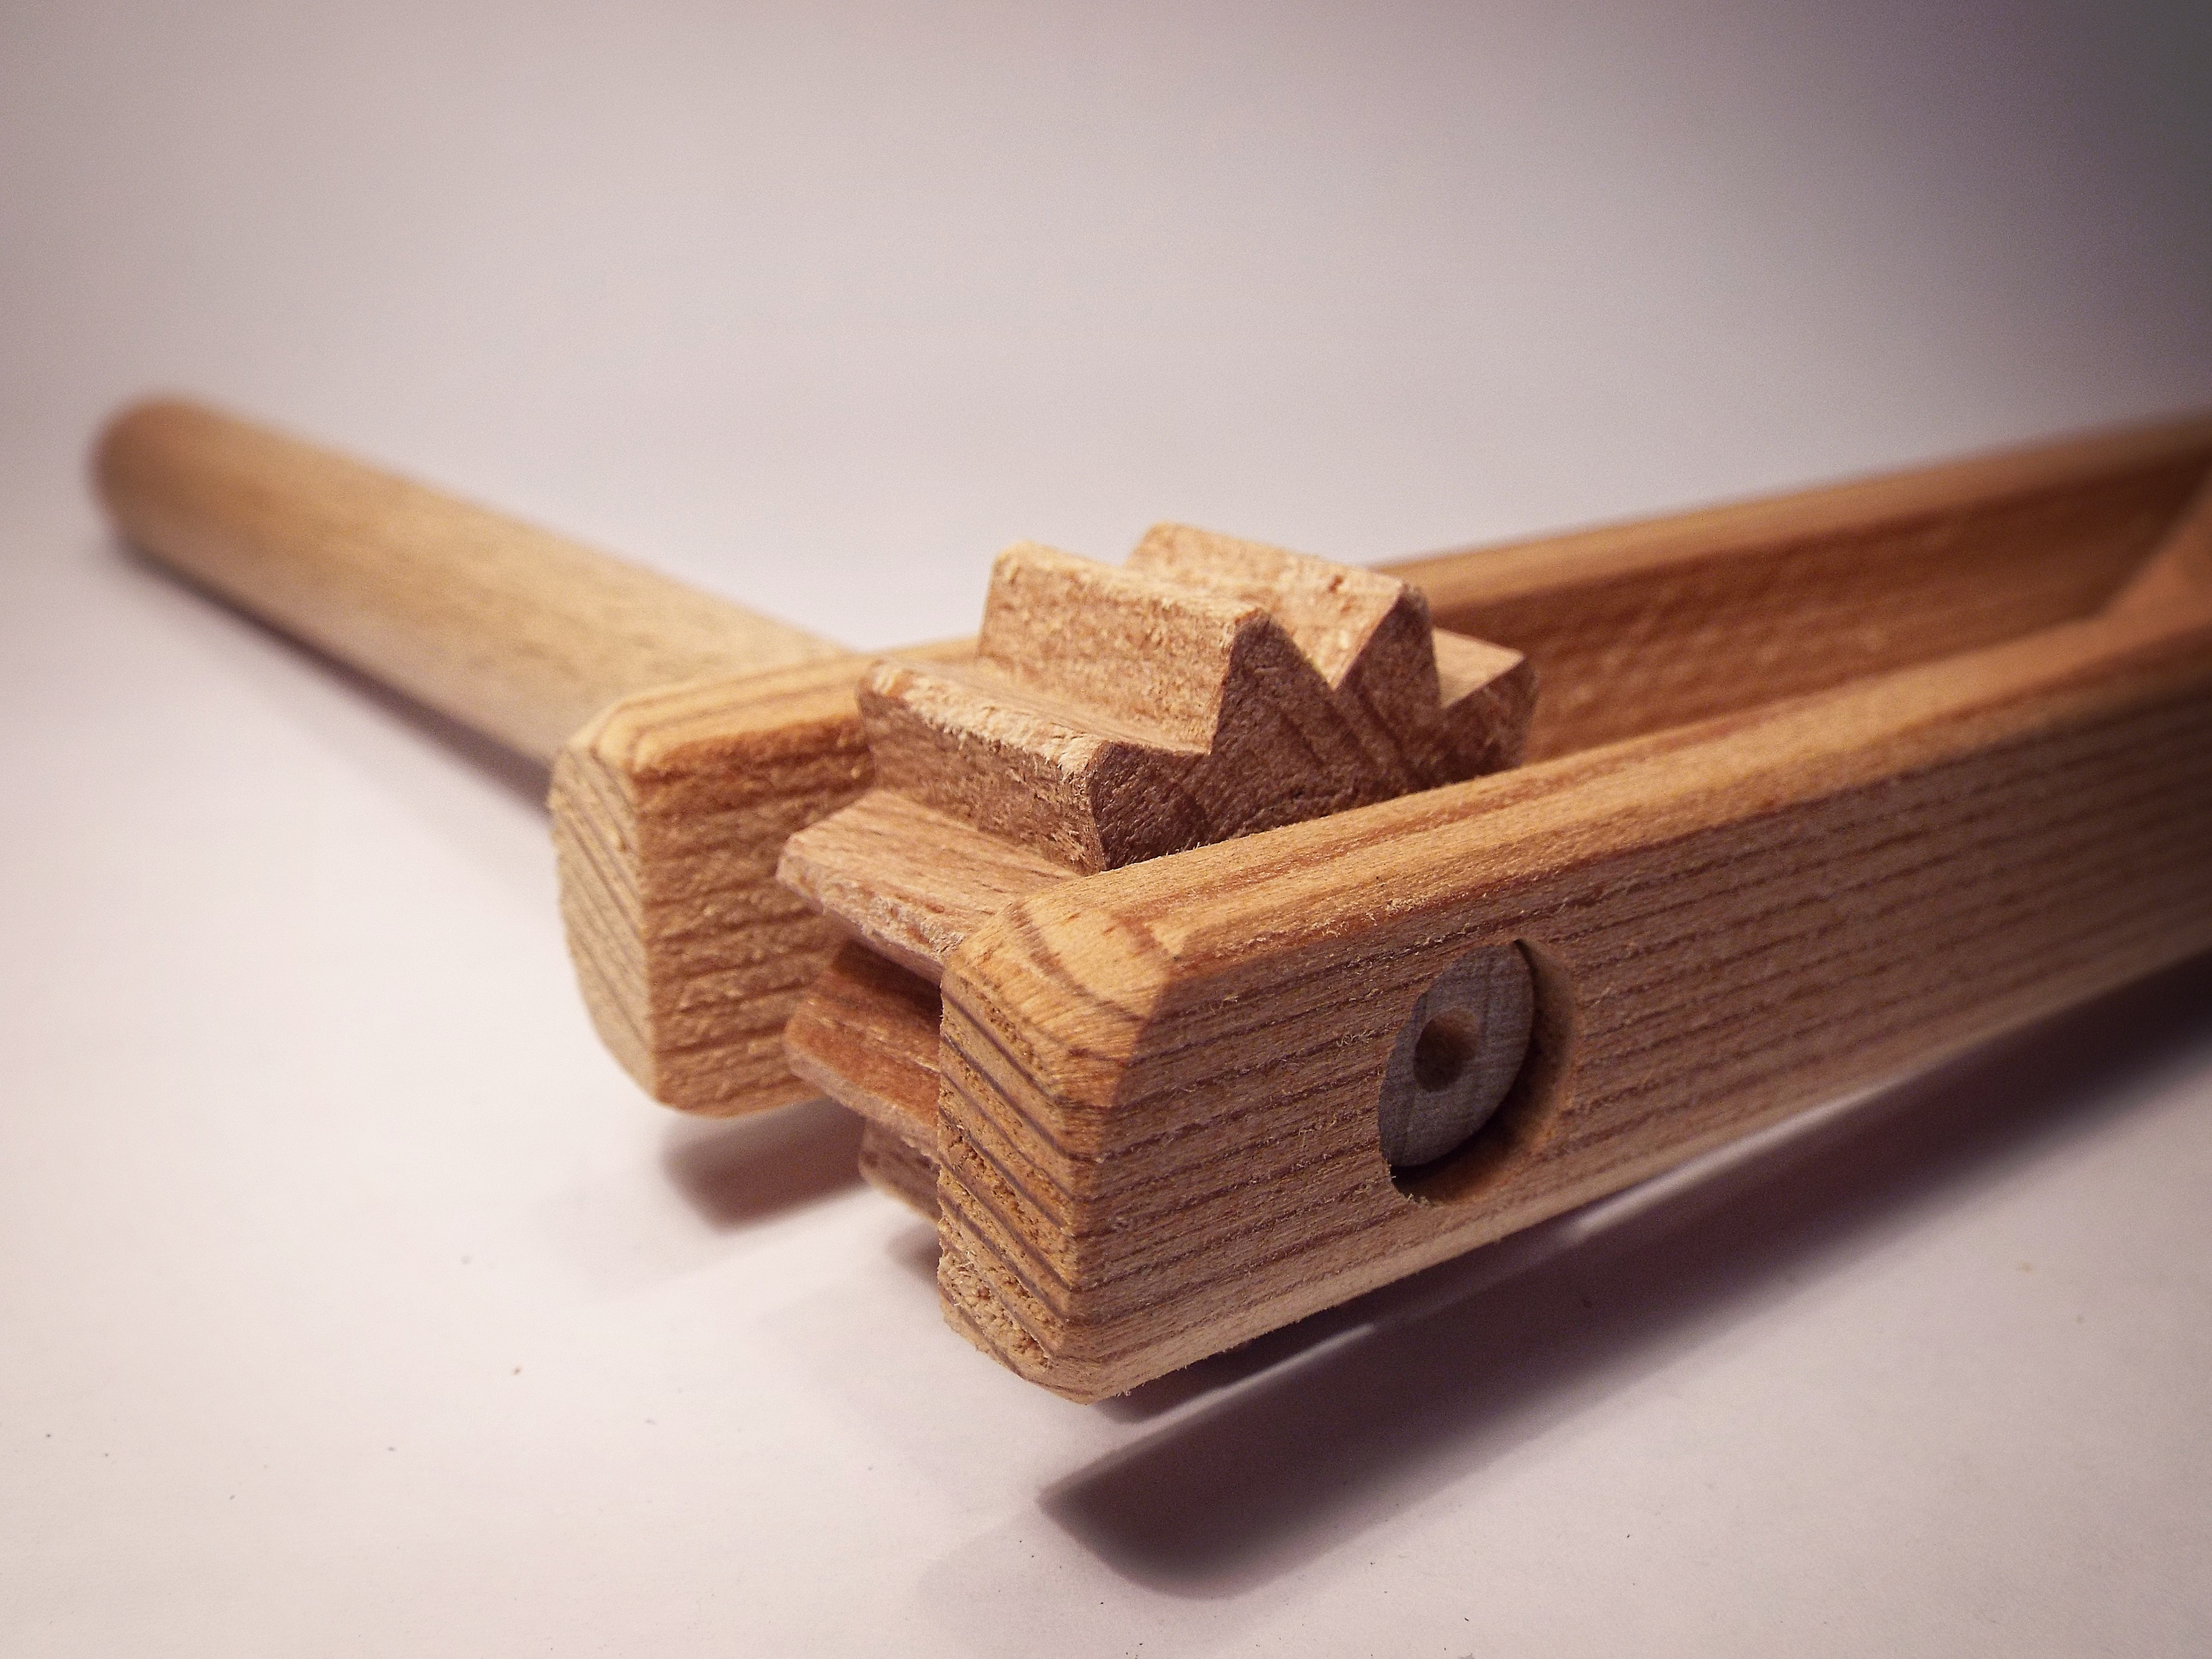
wood, macro, easter, carving, tradition, vernal, ratchet, the tradition of, easter czech traditional tool